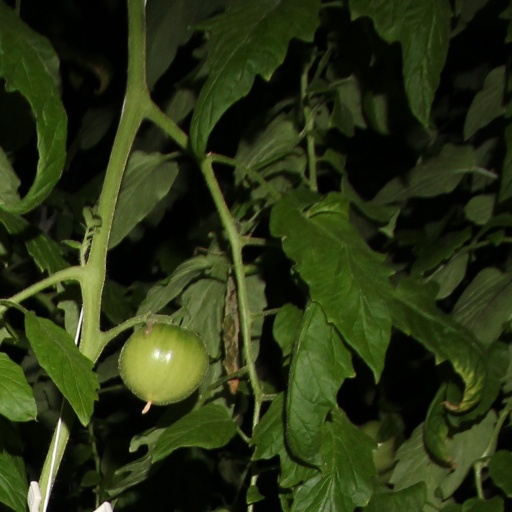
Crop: tomato